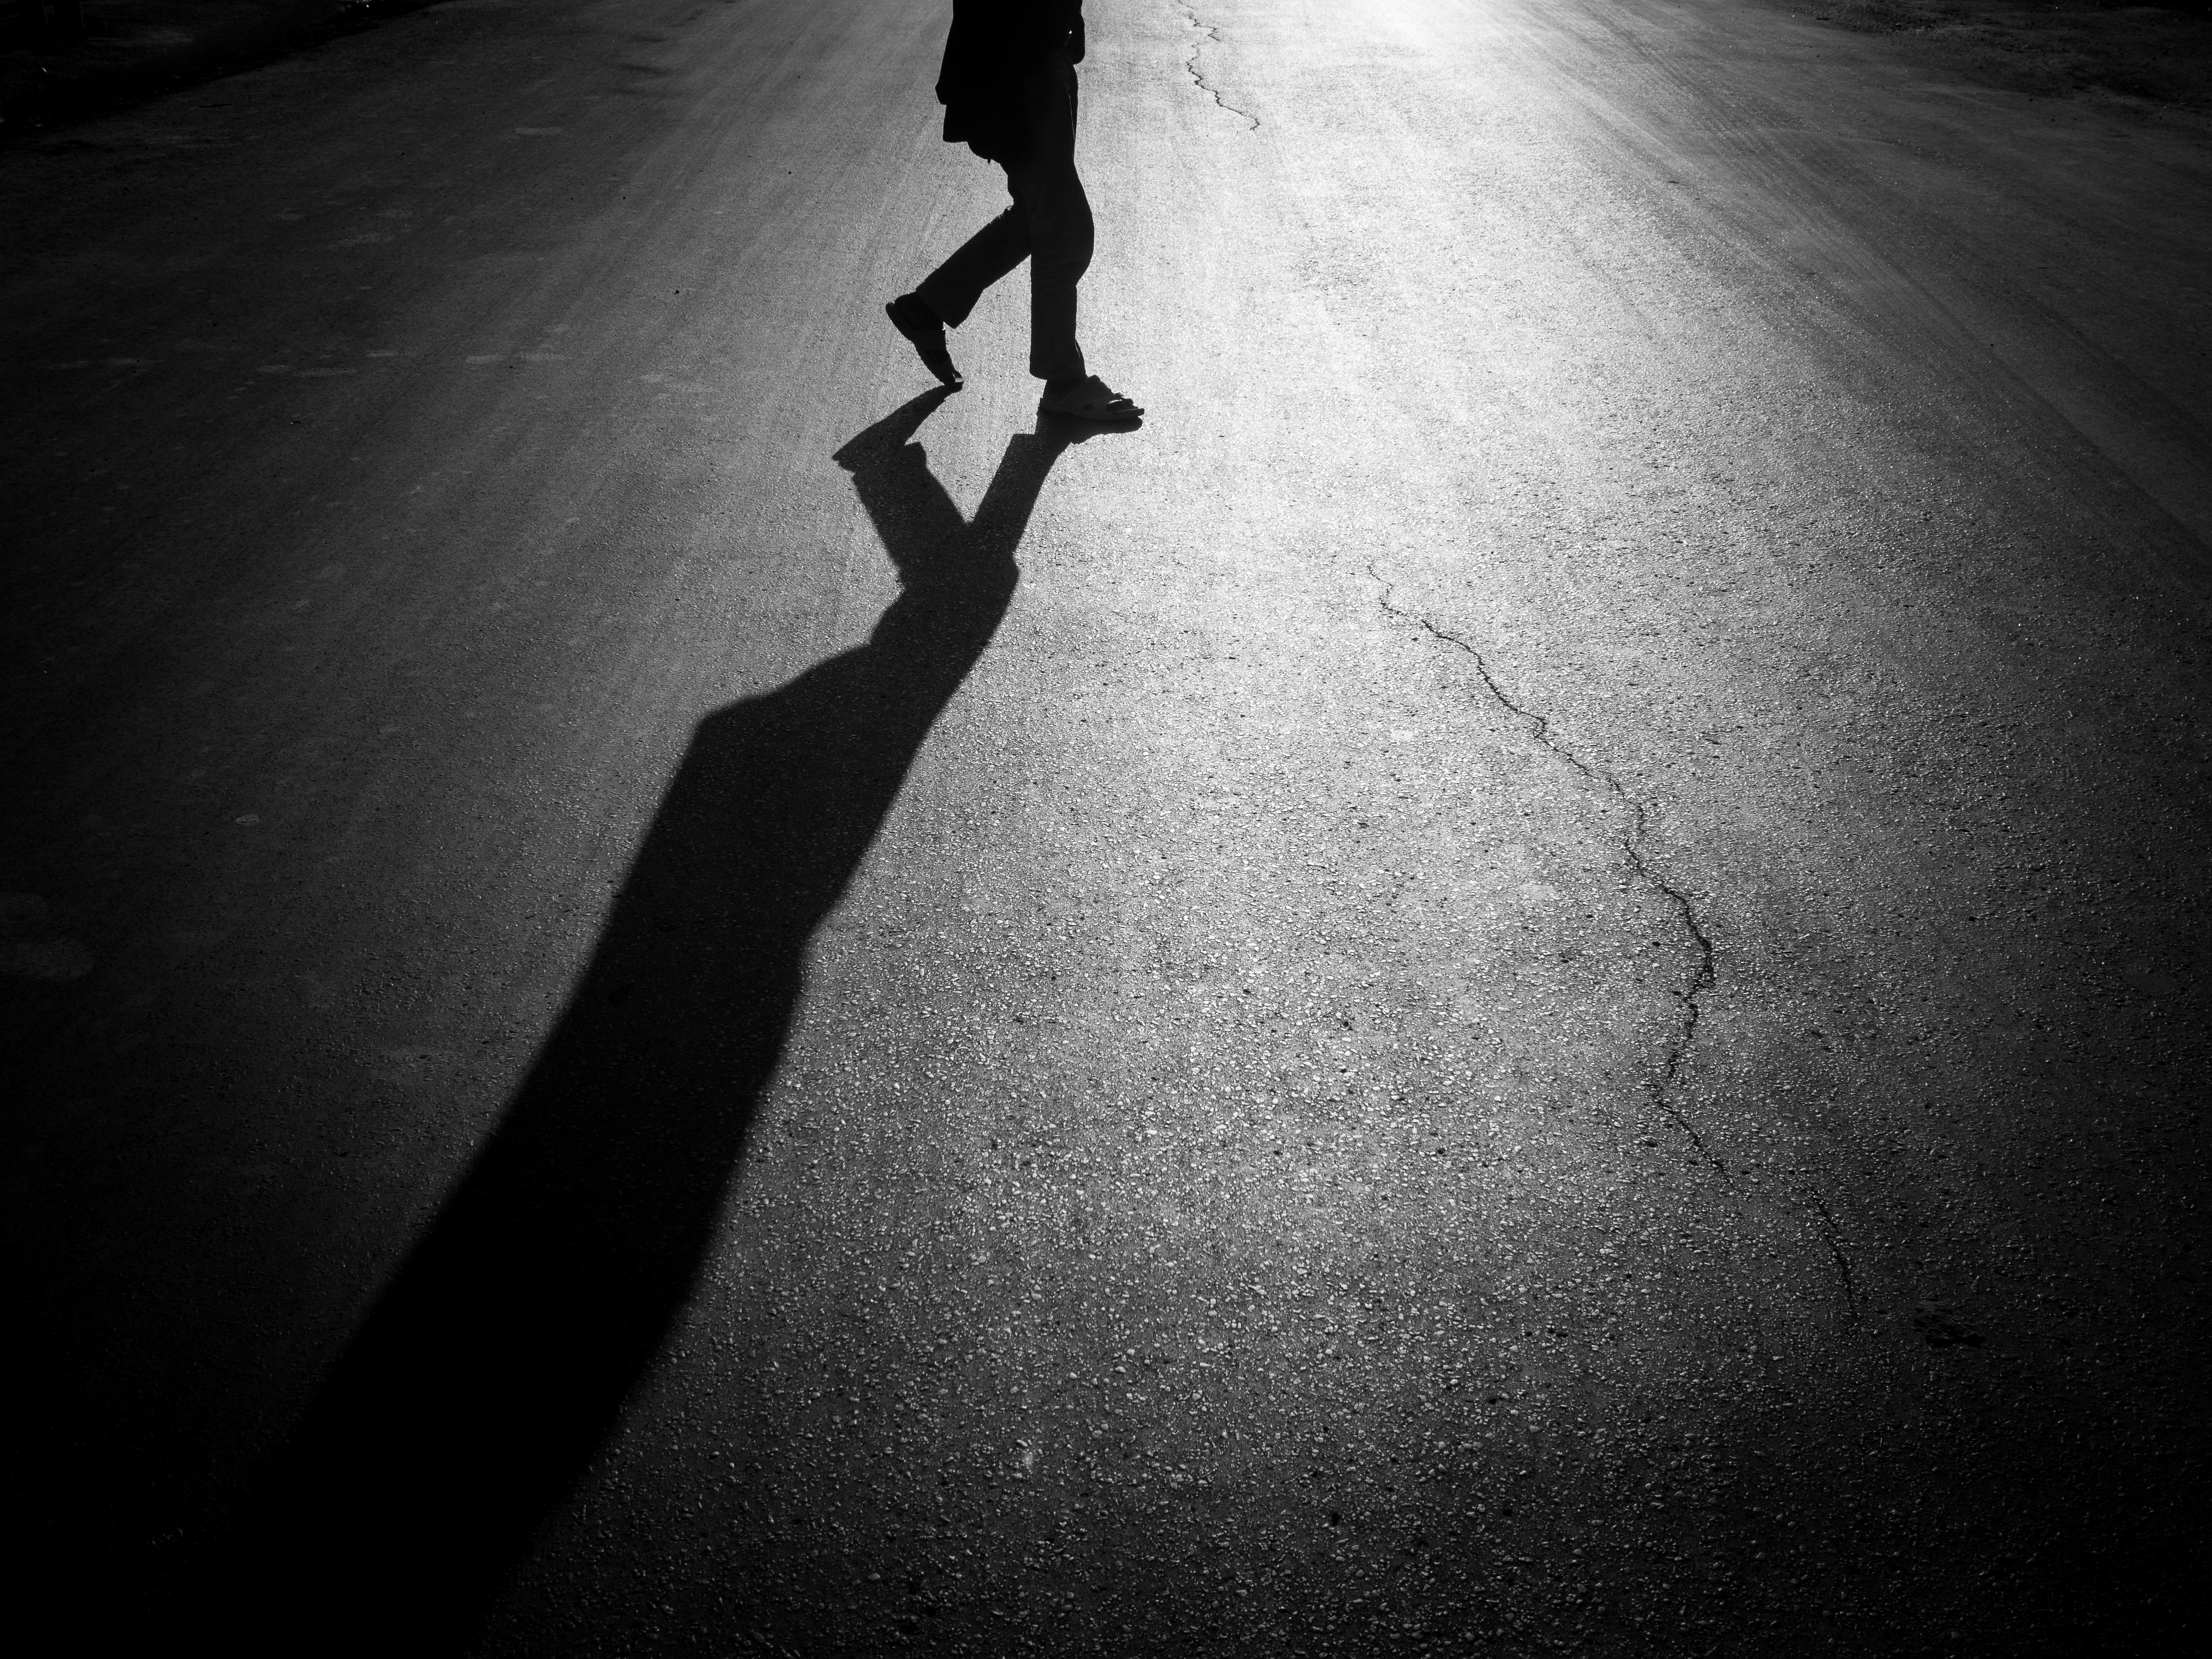
hand, light, black and white, white, street, photography, shadow, darkness, black, monochrome, streetphotography, flickr, thomas, olympus, omd, fuji, shape, leica, monochrom, leuthard, hcb, thomasleuthard, monochrome photography